Plantation Estate

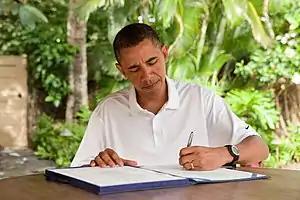
Obama signing the James Zadroga 9/11 Health and Compensation Act of 2010 on January 2, 2011

Plantation Estate is a single-story, wood-frame, Pacific Ocean-front house at 57 Kailuana Place in Kailua, Honolulu County, Hawaii, which former President Barack Obama rented for use during his Christmas vacations from 2008 to 2016.